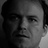
Emotion: sad